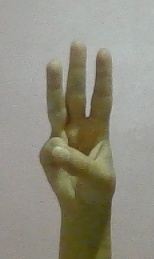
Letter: thaa